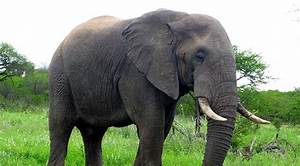
Label: elephant